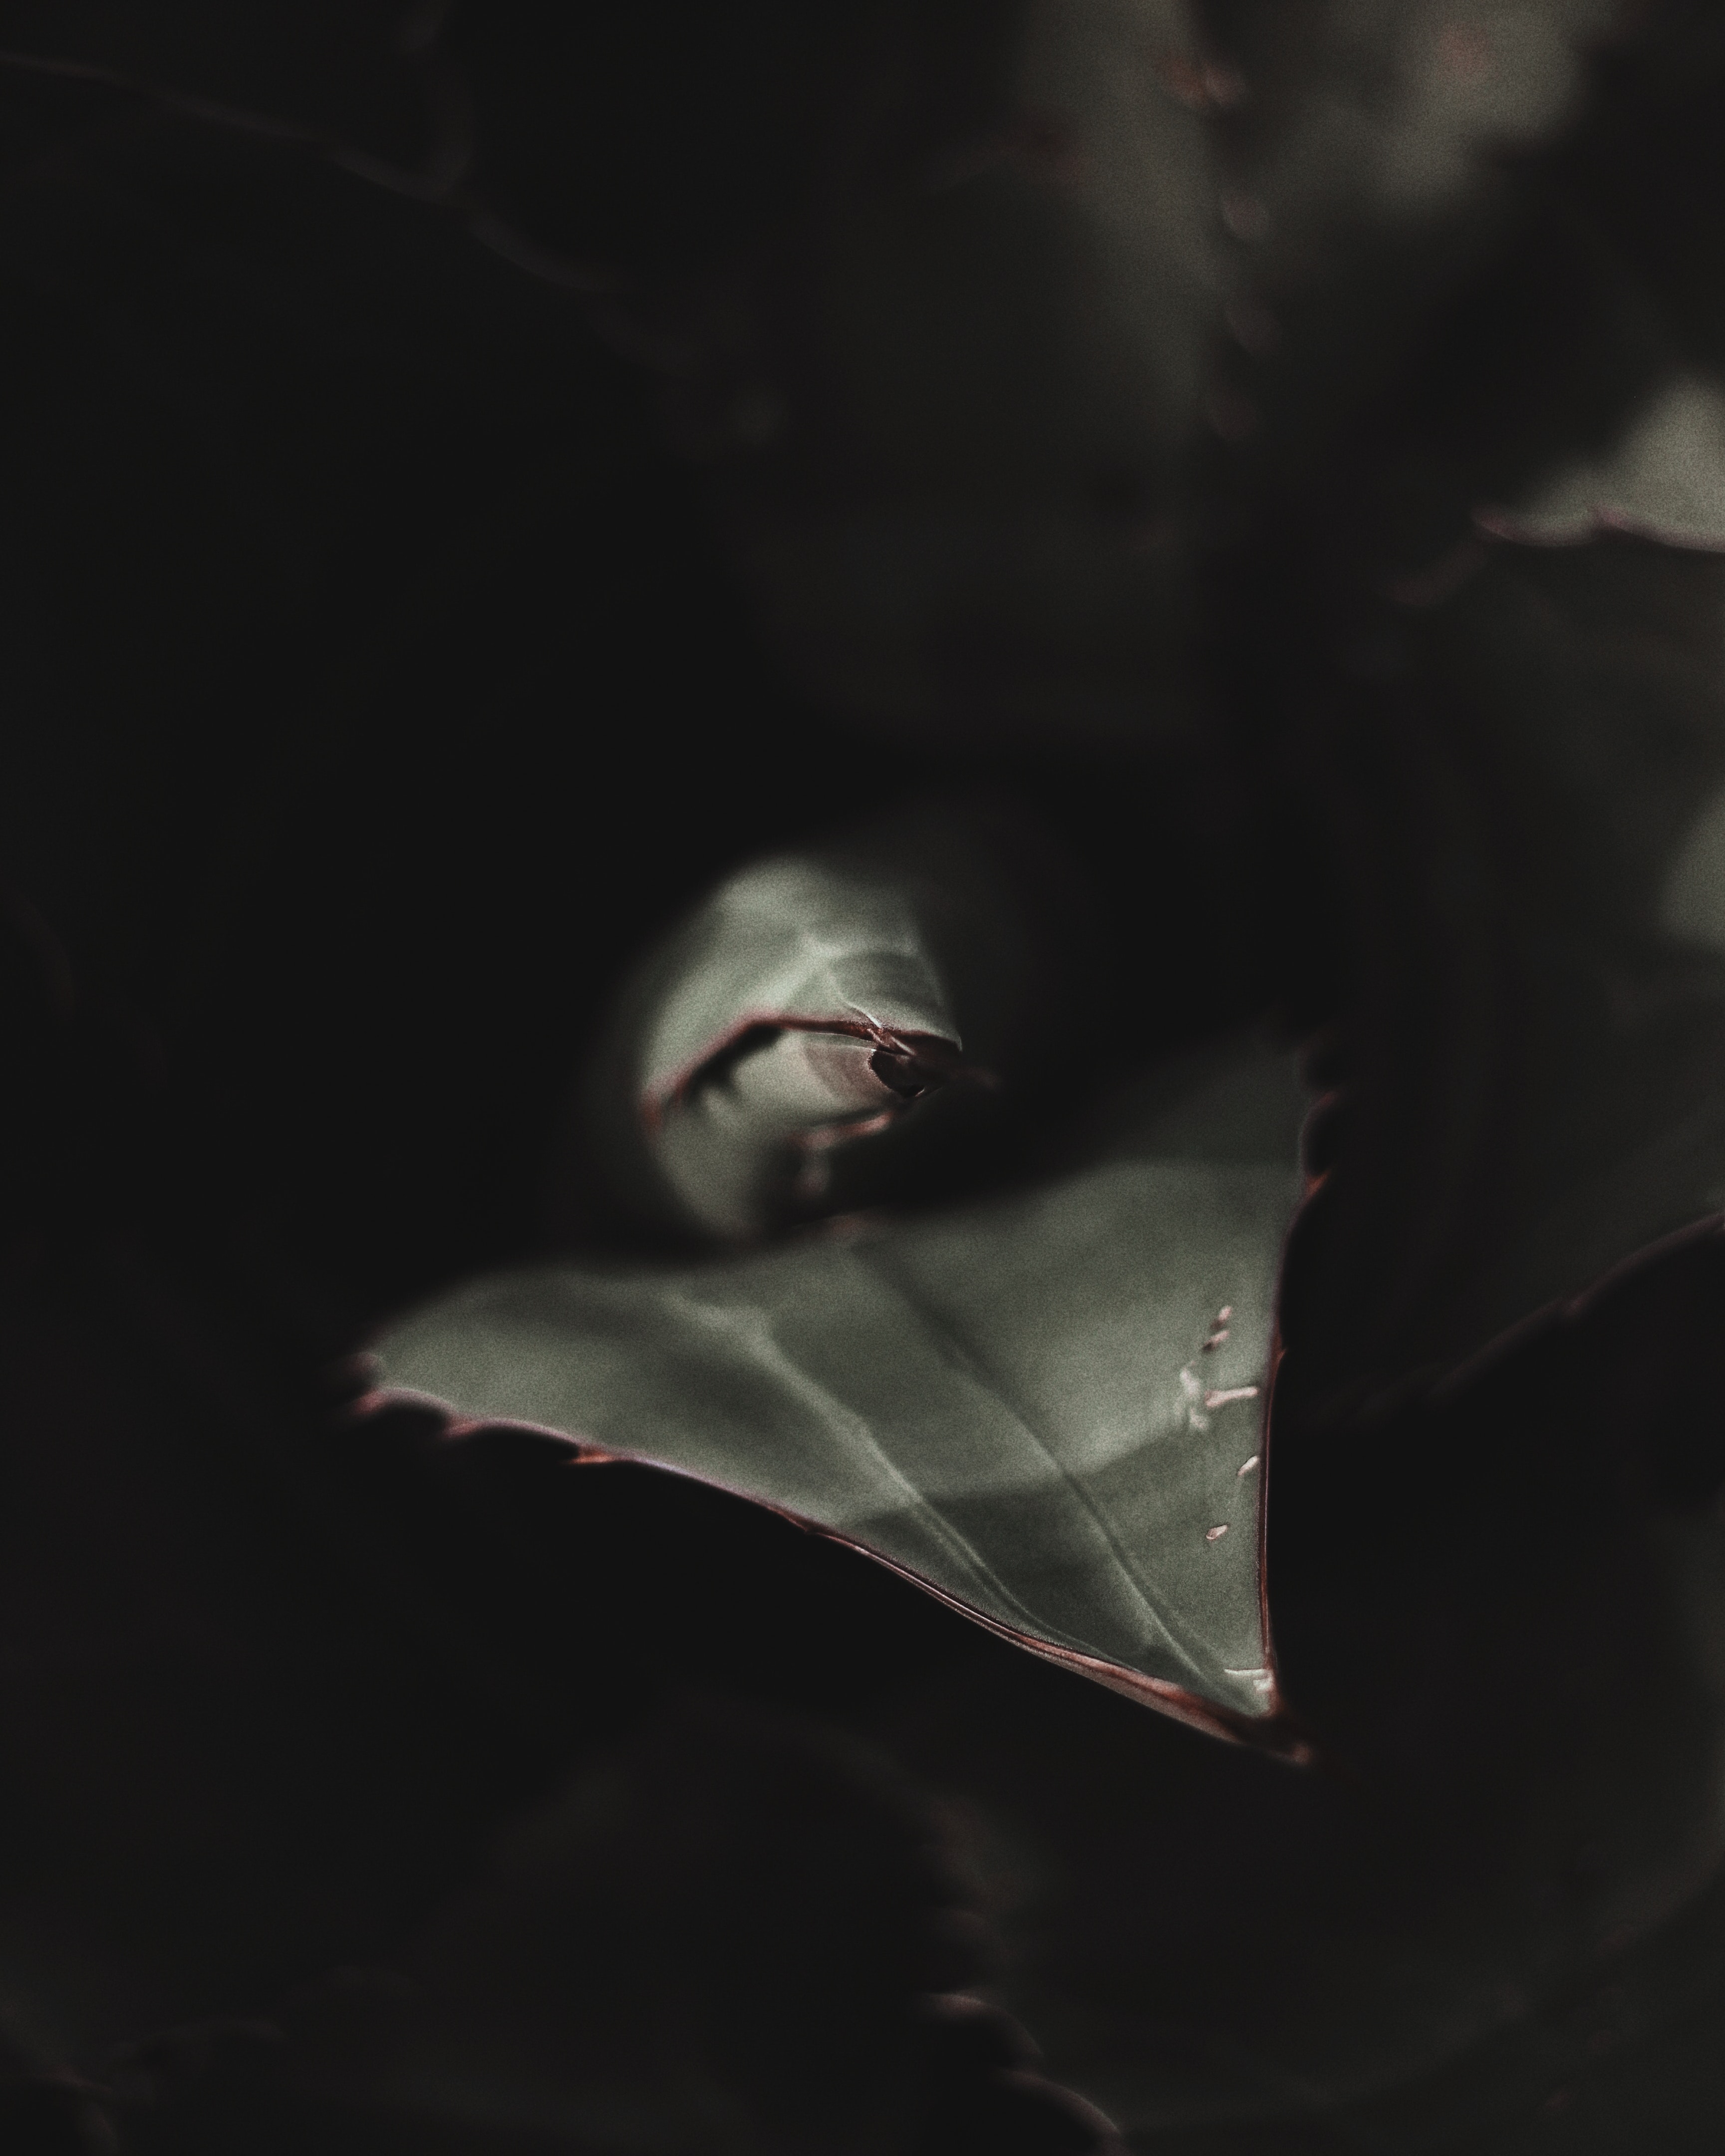
darkness, black, light, water, eye, photography, space, night, fictional character, flash photography